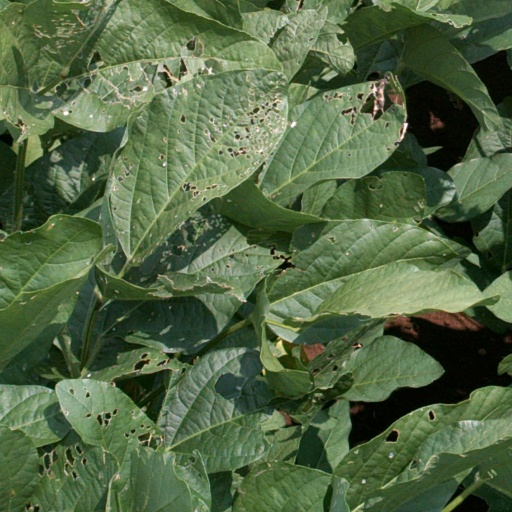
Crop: soybean